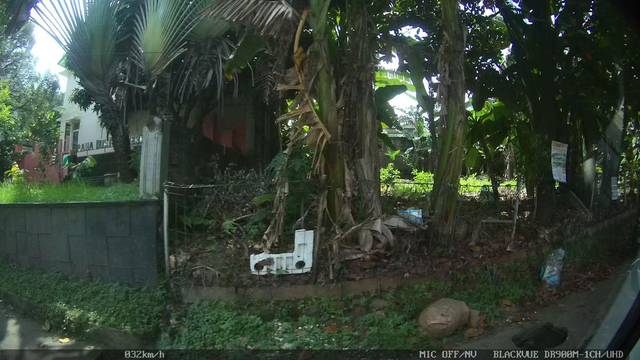
Region: Indonesia
Coordinates: -6.335, 106.788